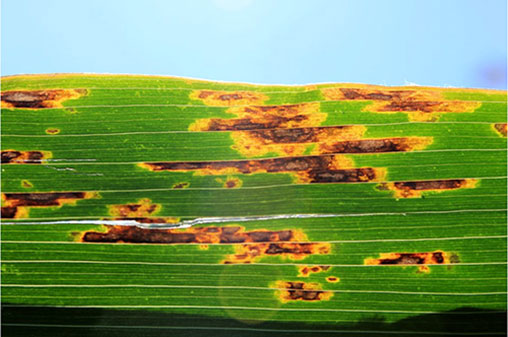
Labels: Corn Gray leaf spot